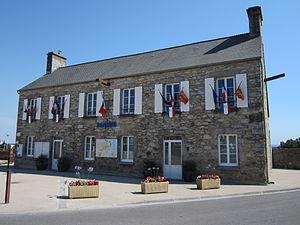
Mairie de Brix, Manche
Brix est une commune française, située dans le département de la Manche, en région Normandie, et peuplée de 2 131 habitants.